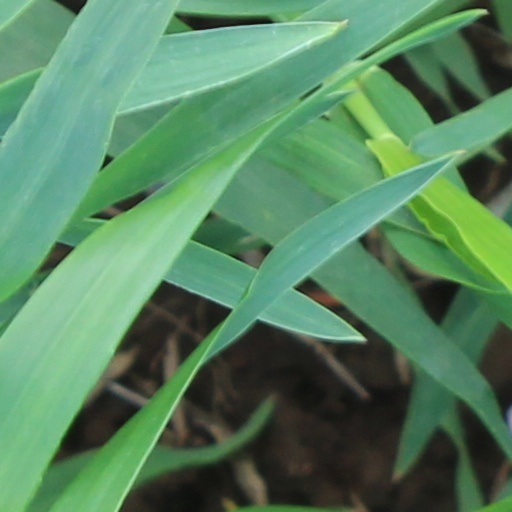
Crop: wheat